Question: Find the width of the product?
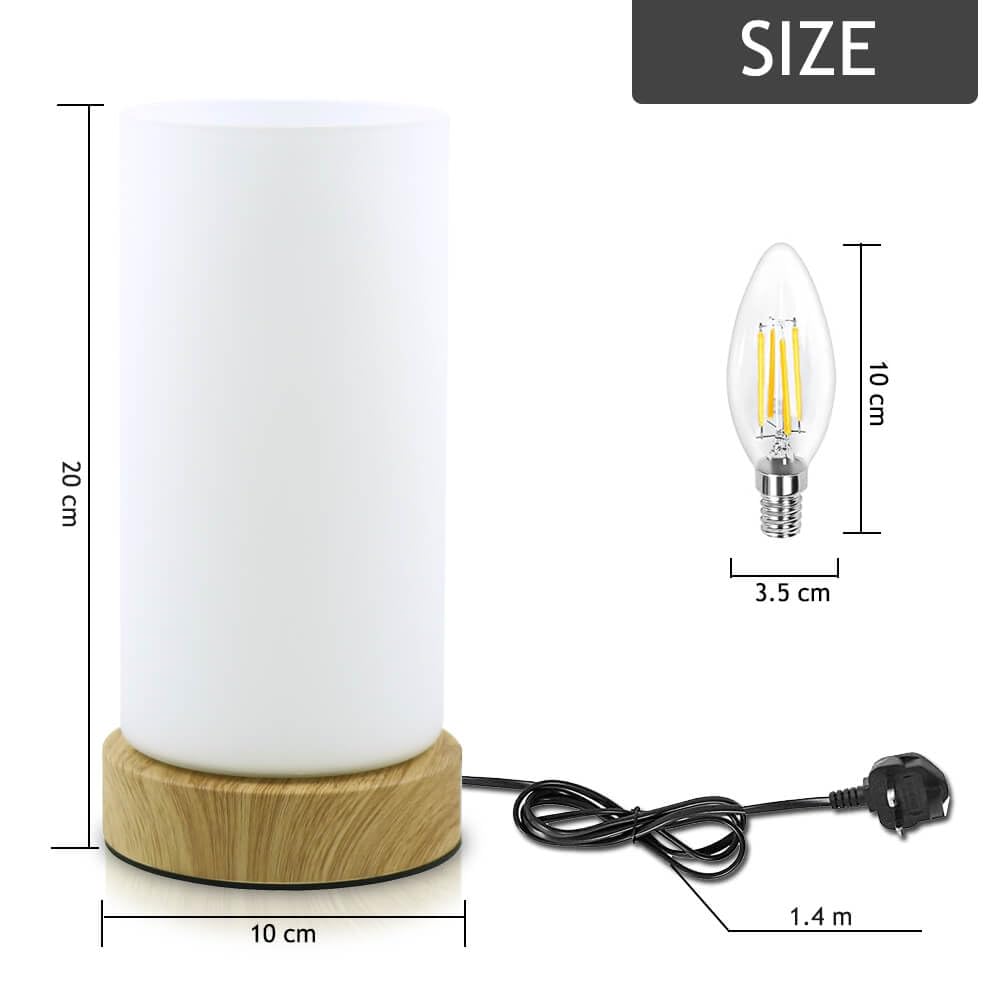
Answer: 10.0 centimetre